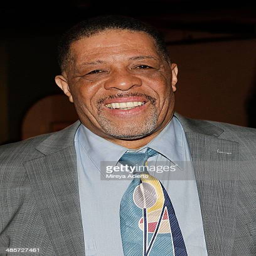
actor attends the after party for the premiere during festival